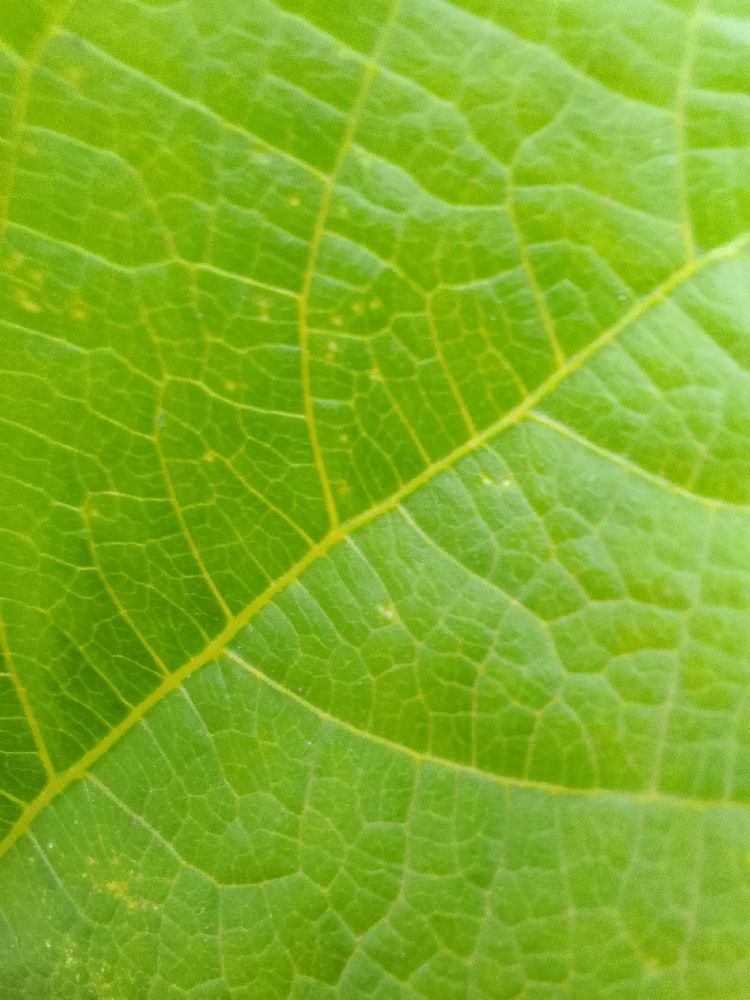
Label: healthy